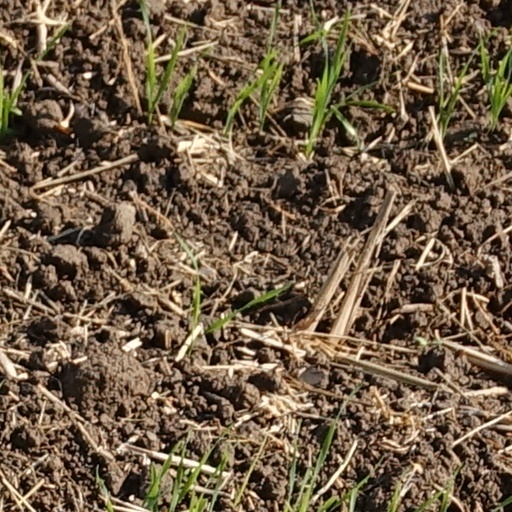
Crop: wheat